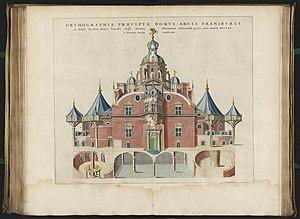
Ceci est une liste des observatoires astronomiques triés par noms. On trouvera dans cette liste la date de mise en opération, la localisation géographique, et la date de fin d'opération des observatoires qui ne sont plus utilisés. On entend ici par « observatoire astronomique » :